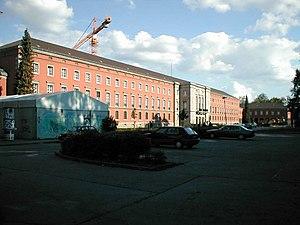
L'université de Potsdam est une université allemande possédant quatre sites différents à Potsdam, dans le Brandebourg. C'est la plus grande des quatre universités de Potsdam et la plus grande université du Land de Brandebourg.